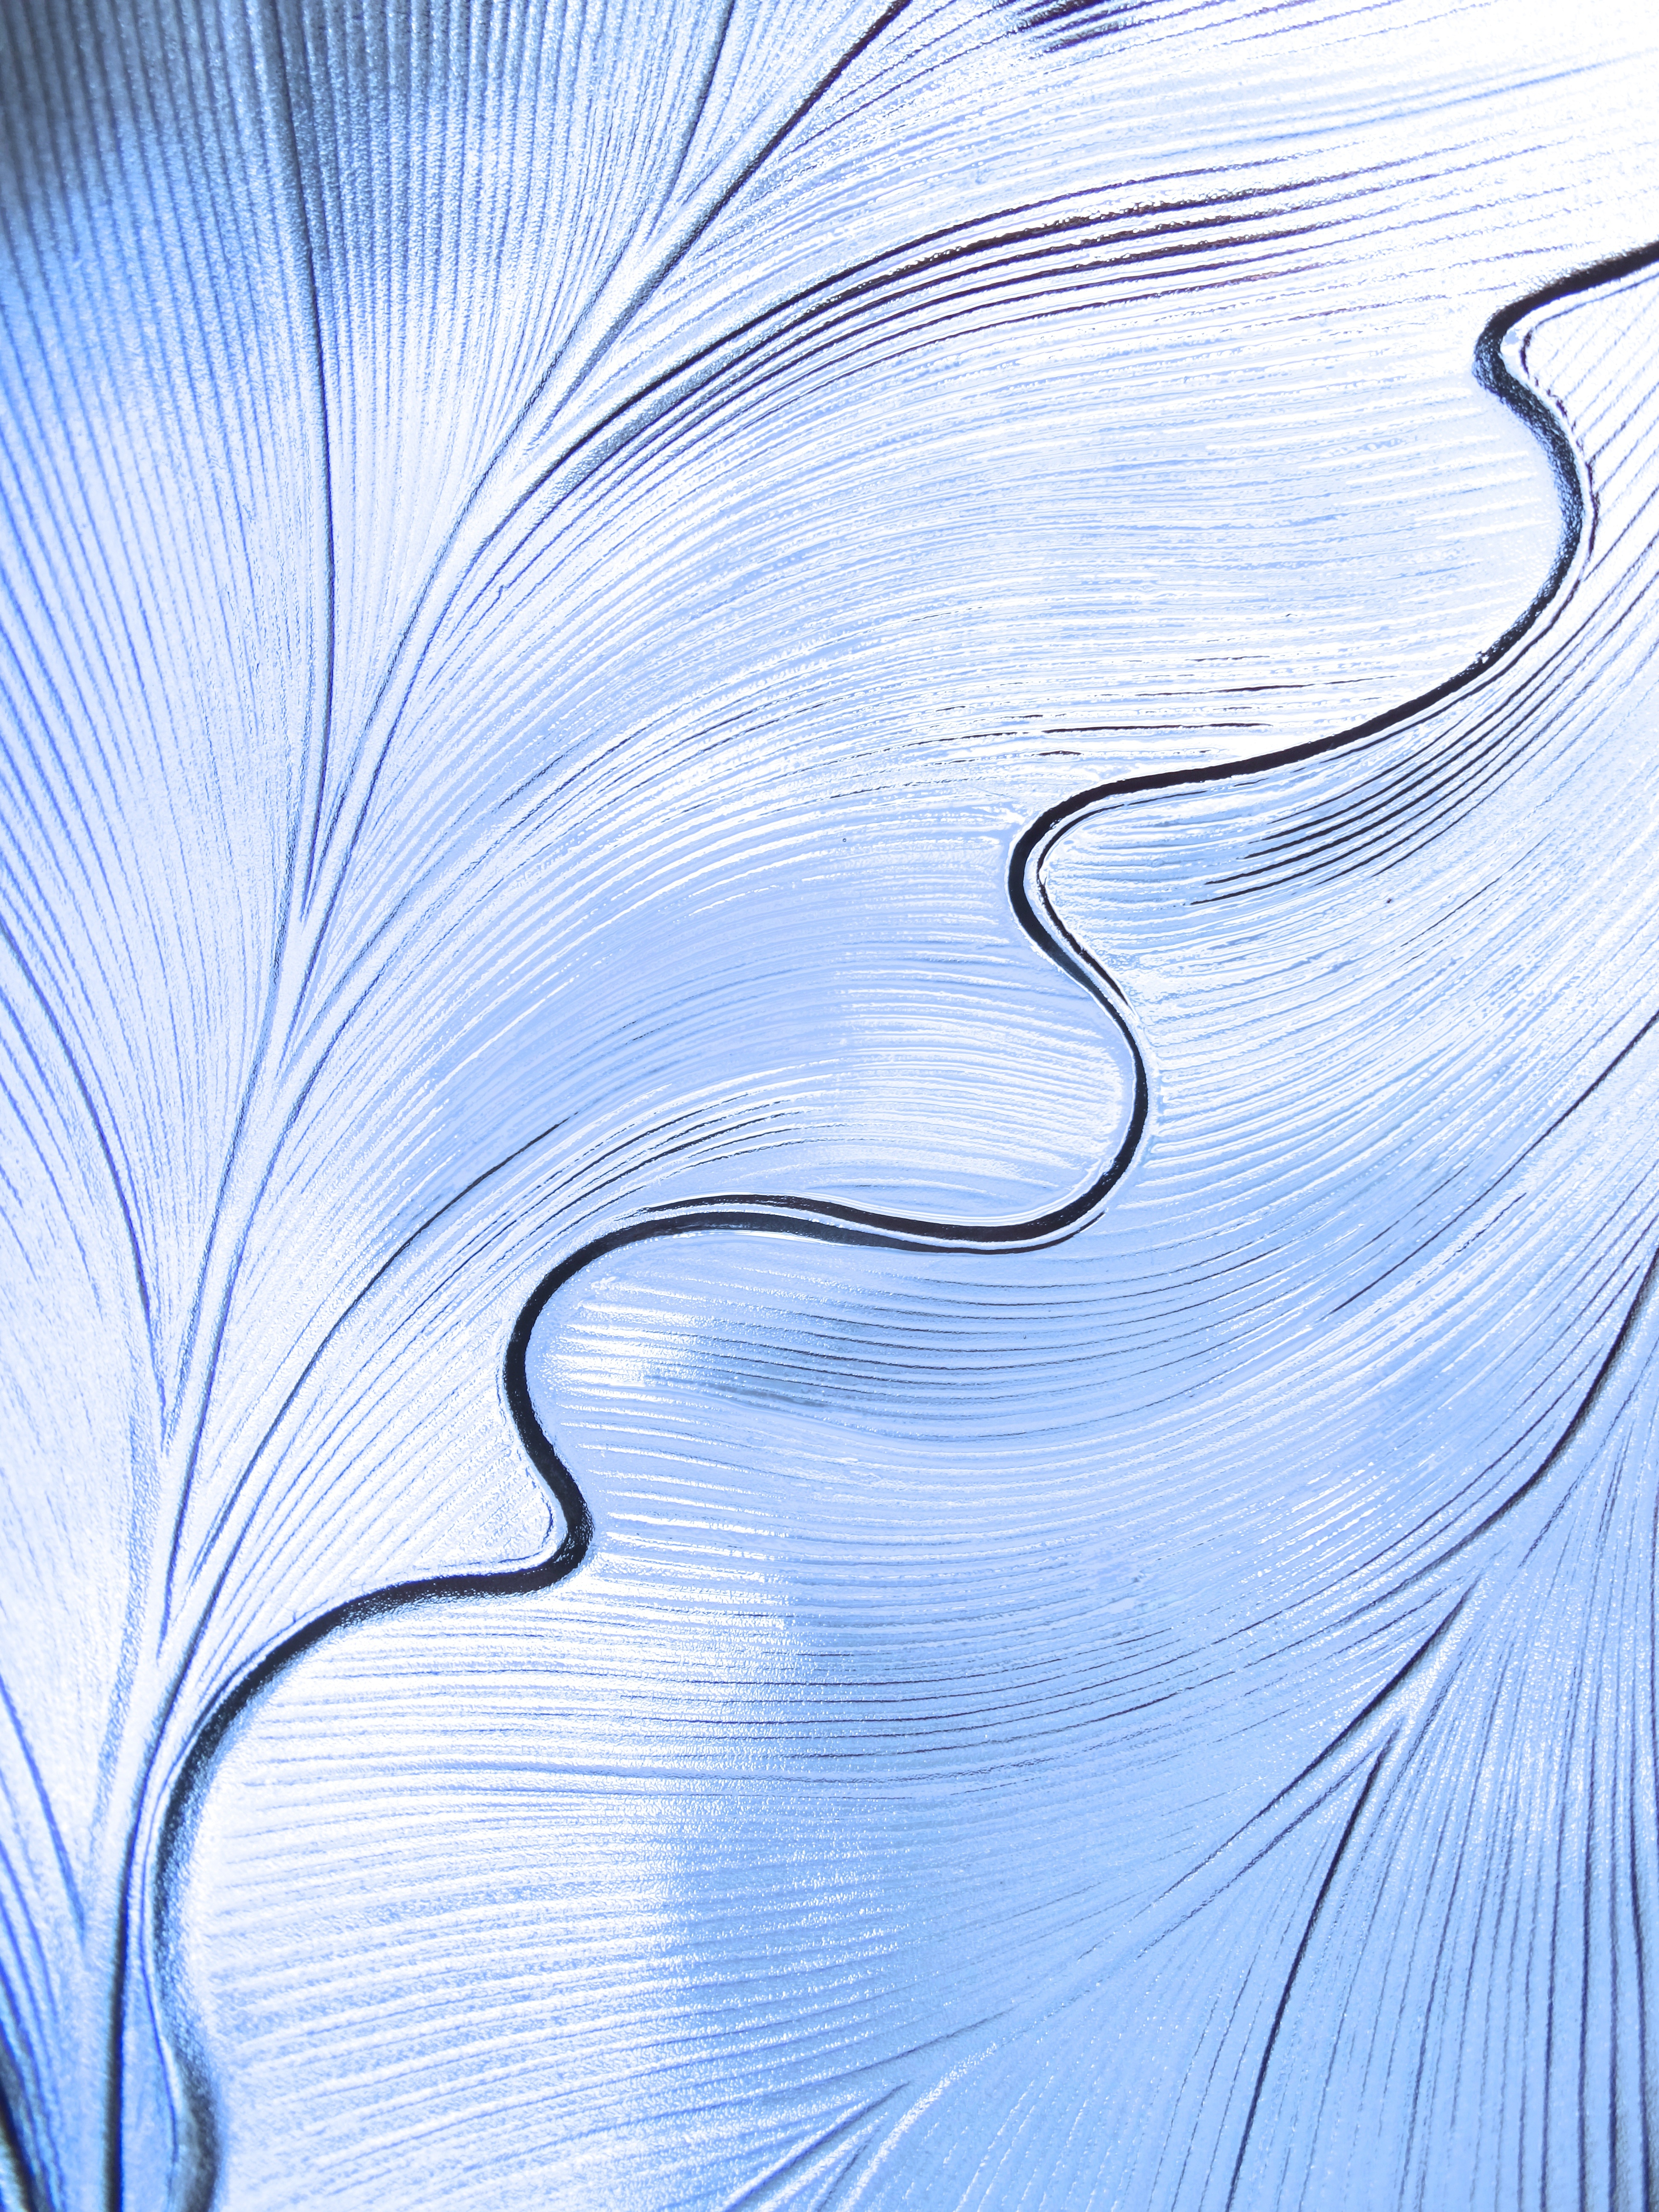
wing, structure, leaf, wave, pattern, line, blue, material, background, sketch, drawing, illustration, crystal structure, glass patterns